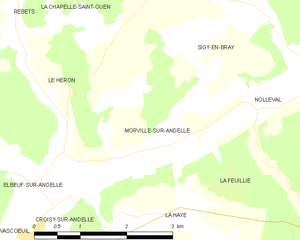
Carte des communes françaises Morville-sur-Andelle